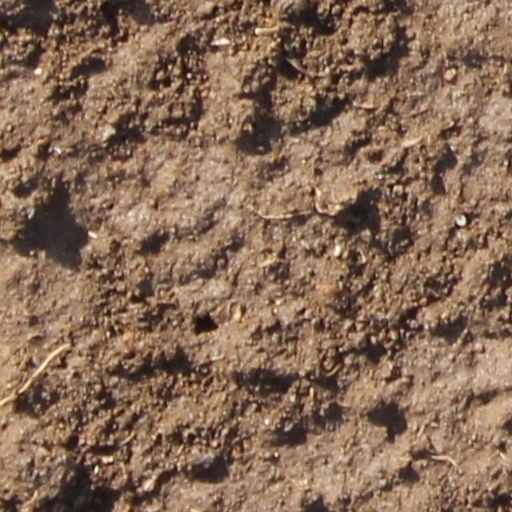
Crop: wheat